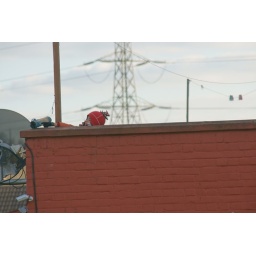
I saw this child was playing when I went on my walk. I liked her red hat peeking over wall.